Luo Linquan

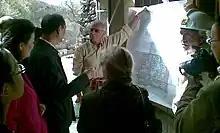
Luo Linquan talking with the archaeologist Christos G. Doumas in Santorini

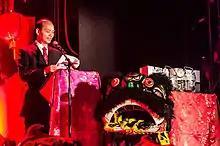
Luo Linquan launches the 2012 Chinese New Year Festival in Dublin, Ireland

Luo Linquan (born April 1956) is the current Consul General of the People's Republic of China in San Francisco USA. He entered this position in December 2014. Previously, Luo served as the People's Republic of China Ambassador to Ireland from 2011 to 2013 and People's Republic of China Ambassador to Greece from 2007 to 2011. Prior to his two ambassadorships, he worked in the Protocol Department of the Ministry of Foreign Affairs of the People's Republic of China, at the Ministry's Hong Kong office, and in China's Consulate-General in New York City. Luo is married with one son.